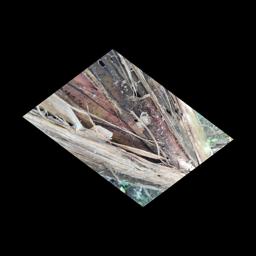
Label: BACTERIAL SOFT ROT